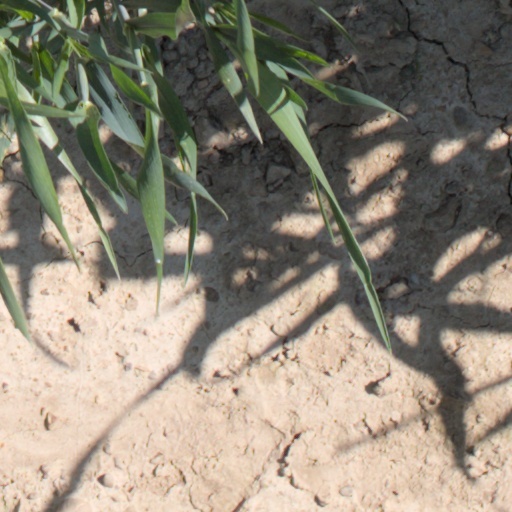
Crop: wheat